Doi Inthanon National Park

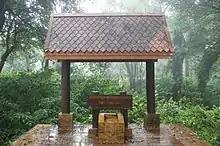
Pin of the highest point of Thailand in Doi Inthanon National Park

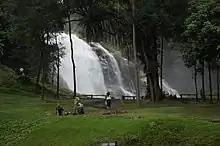
The Wachirathan Waterfall in Doi Inthanon National Park

The park is approximately from Chiang Mai. It includes Karen and Meo Hmong villages of about 4,500 people. Its elevation ranges between . Within its borders are a number of waterfalls: Mae Klang Falls, Wachiratan Falls, Siriphum Falls, and Mae Ya Falls. The park has varied climatic and ecologically different sections.